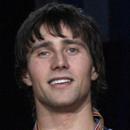
Age: 25